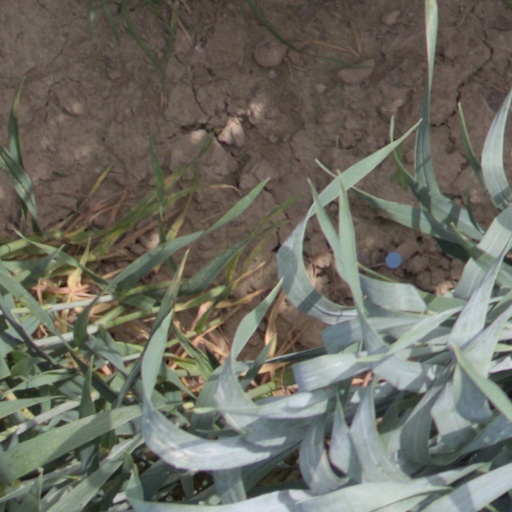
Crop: wheat